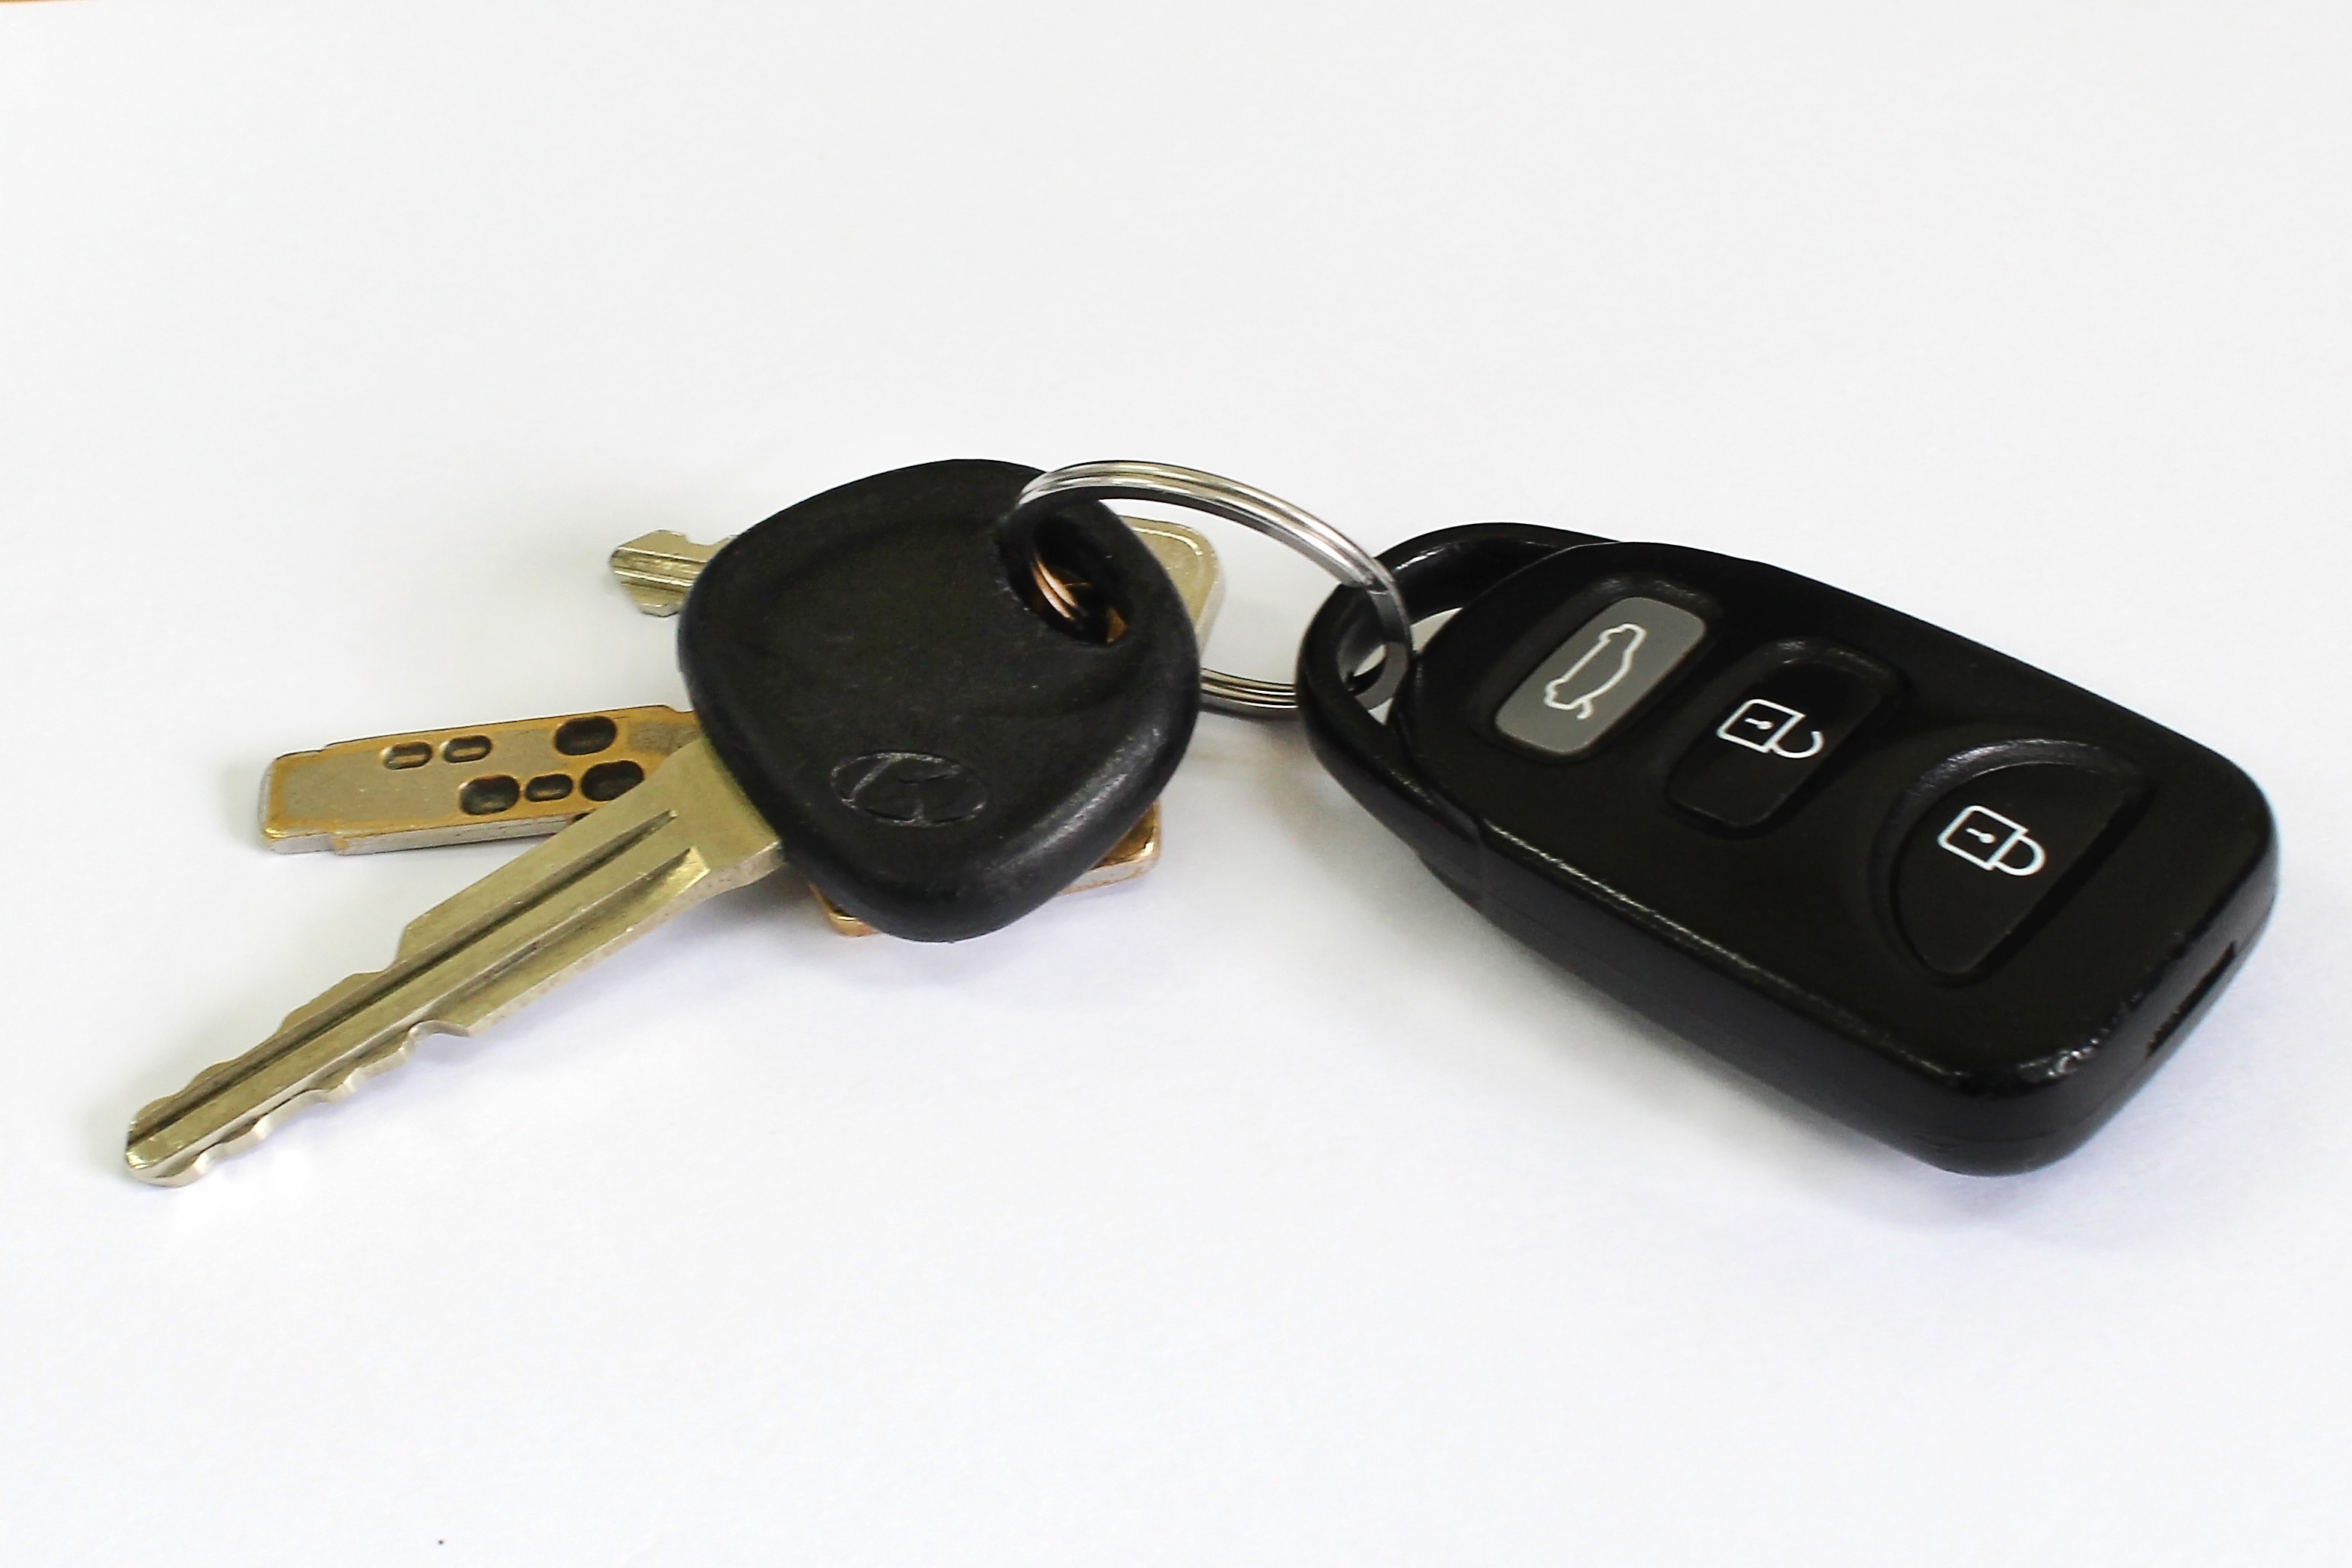
car, automobile, tool, remote, vehicle, auto, gauge, security, keys, lock, unlock, car key